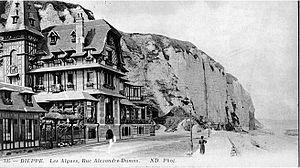
La rue Alexandre Dumas à Dieppe avant 1930. Les Algues, Rue Alexandre Dumas
Dieppe est une commune française située dans le département de la Seine-Maritime en région Normandie.